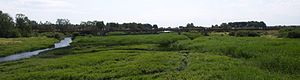
Matsalu Nationalpark / Nationalpark
Gammel betonbro over Kasari-floden ved den østligste grænse af Matsalu National Park. Da den blev bygget i 1904, var det den længste betonbro i verden (308 meter) og bruges nu kun til fodgængertrafik.[18]
Matsalu Nationalpark er et naturreservat og nationalpark beliggende i amtet Läänemaa i Estland. Matsalu Nationalpark spænder over et område på 486 km2, der består af Matsalubugten, Kasari-floddeltaet, landsbyen Matsalu og de omkringliggende områder.